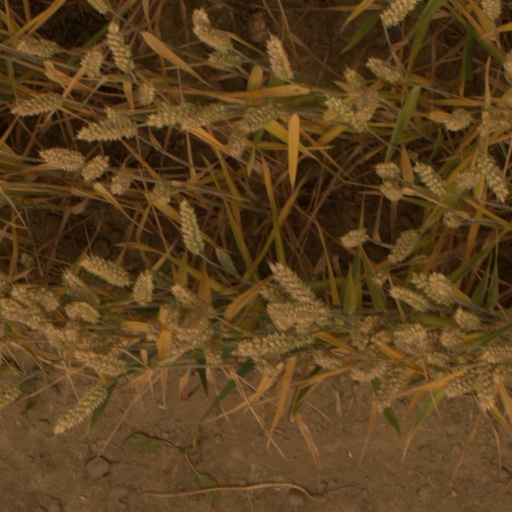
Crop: wheat